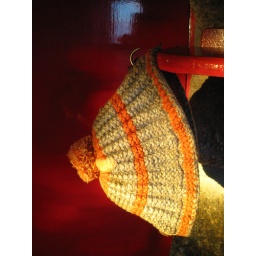
shiny red & hook in use